Scotland in the Middle Ages

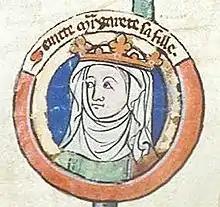
Saint Margaret of Scotland, credited with the reform of Scottish monasticism, from a later genealogy

In the Early Middle Ages, war on land was characterised by the use of small war-bands of household troops often engaging in raids and low level warfare. The arrival of the Vikings brought a new scale of naval warfare, with rapid movement based around the Viking longship. The birlinn, which developed from the longship, became a major factor in warfare in the Highlands and Islands. By the High Middle Ages, the kings of Scotland could command forces of tens of thousands of men for short periods as part of the "common army", mainly of poorly armoured spear and bowmen. After the introduction of feudalism to Scotland, these forces were augmented by small numbers of mounted and heavily armoured knights. Feudalism also introduced castles into the country, originally simple wooden motte-and-bailey constructions, but these were replaced in the thirteenth century with more formidable stone "enceinte" castles, with high encircling walls. In the thirteenth century the threat of Scandinavian naval power subsided and the kings of Scotland were able to use naval forces to help subdue the Highlands and Islands.